James Last

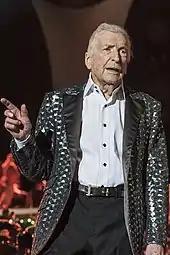
Last in April 2015, two months before his death

Last first released albums in the U.S. under the titles "The American Patrol" on Warner Bros. Records around 1964. He also released a series of nine albums in a series called "Classics Up To Date" which served up arrangements of classical melodies with strings, rhythm and wordless chorus from the mid-1960s until the early 1980s. Last's 1965 album, "Non Stop Dancing," was a recording of brief renditions of popular songs, all tied together by an insistent dance beat and crowd noises. It was a hit and helped make him a major European star. Over the next four decades, Last released over 190 records, including several more volumes of "Non Stop Dancing". On these records, he varied his formula by adding different songs from different countries and genres, as well as guest performers like Richard Clayderman and Astrud Gilberto.